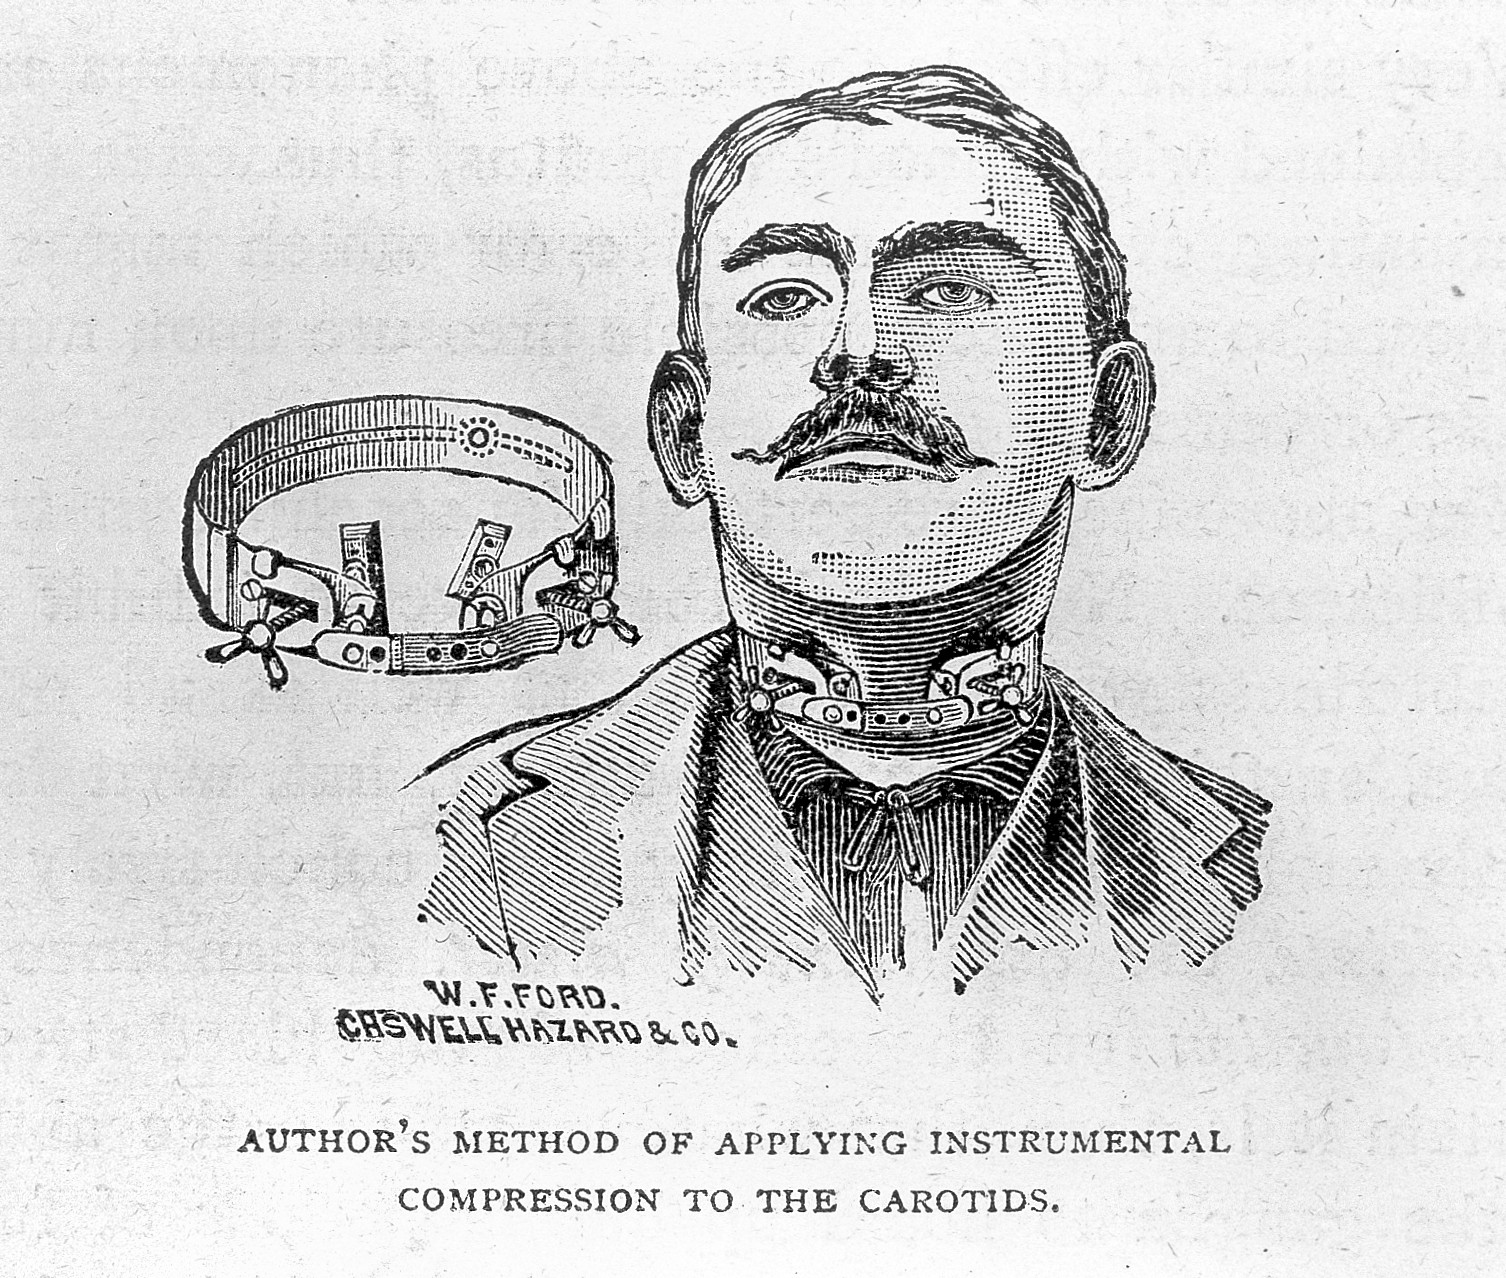
Jams Corning's method of applying instrumental compression to the carotids General Collections Keywords: carotids; Corning, James Leonard, monochrome black-and-white photograph
Specialty: medical-devices
Image credit: "Corning's method of applying compression to carotids Wellcome L0015260", wikimedia:Medical equipment via Wikimedia Commons, licensed cc-by-4.0. Source: https://upload.wikimedia.org/wikipedia/commons/1/12/Corning%27s_method_of_applying_compression_to_carotids_Wellcome_L0015260.jpg